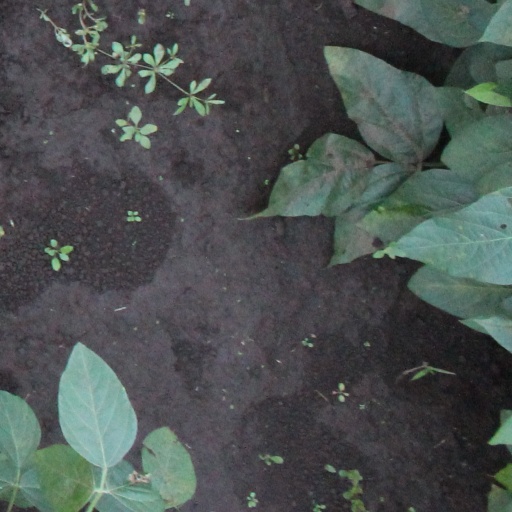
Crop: soybean